Auguste Warnier

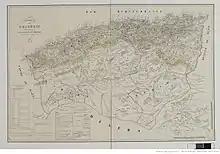
Map of Algeria showing tribal divisions (1846) by Warnier and Ernest Carette

In an official publication in 1847 Warnier and Ernest Carette wrote positively about the nomads, although later Warnier would support colonialism.